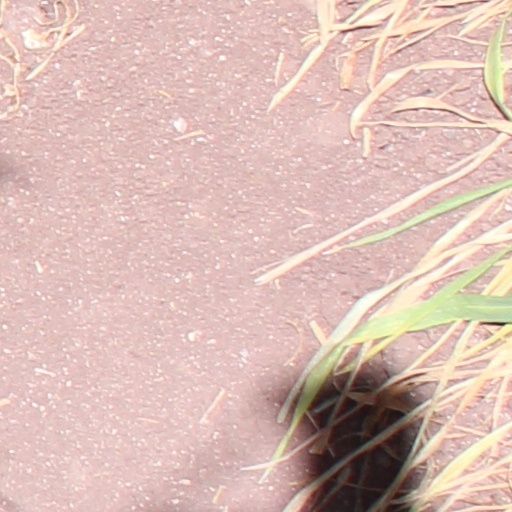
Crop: wheat